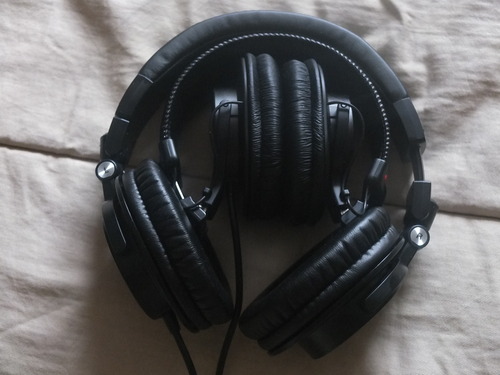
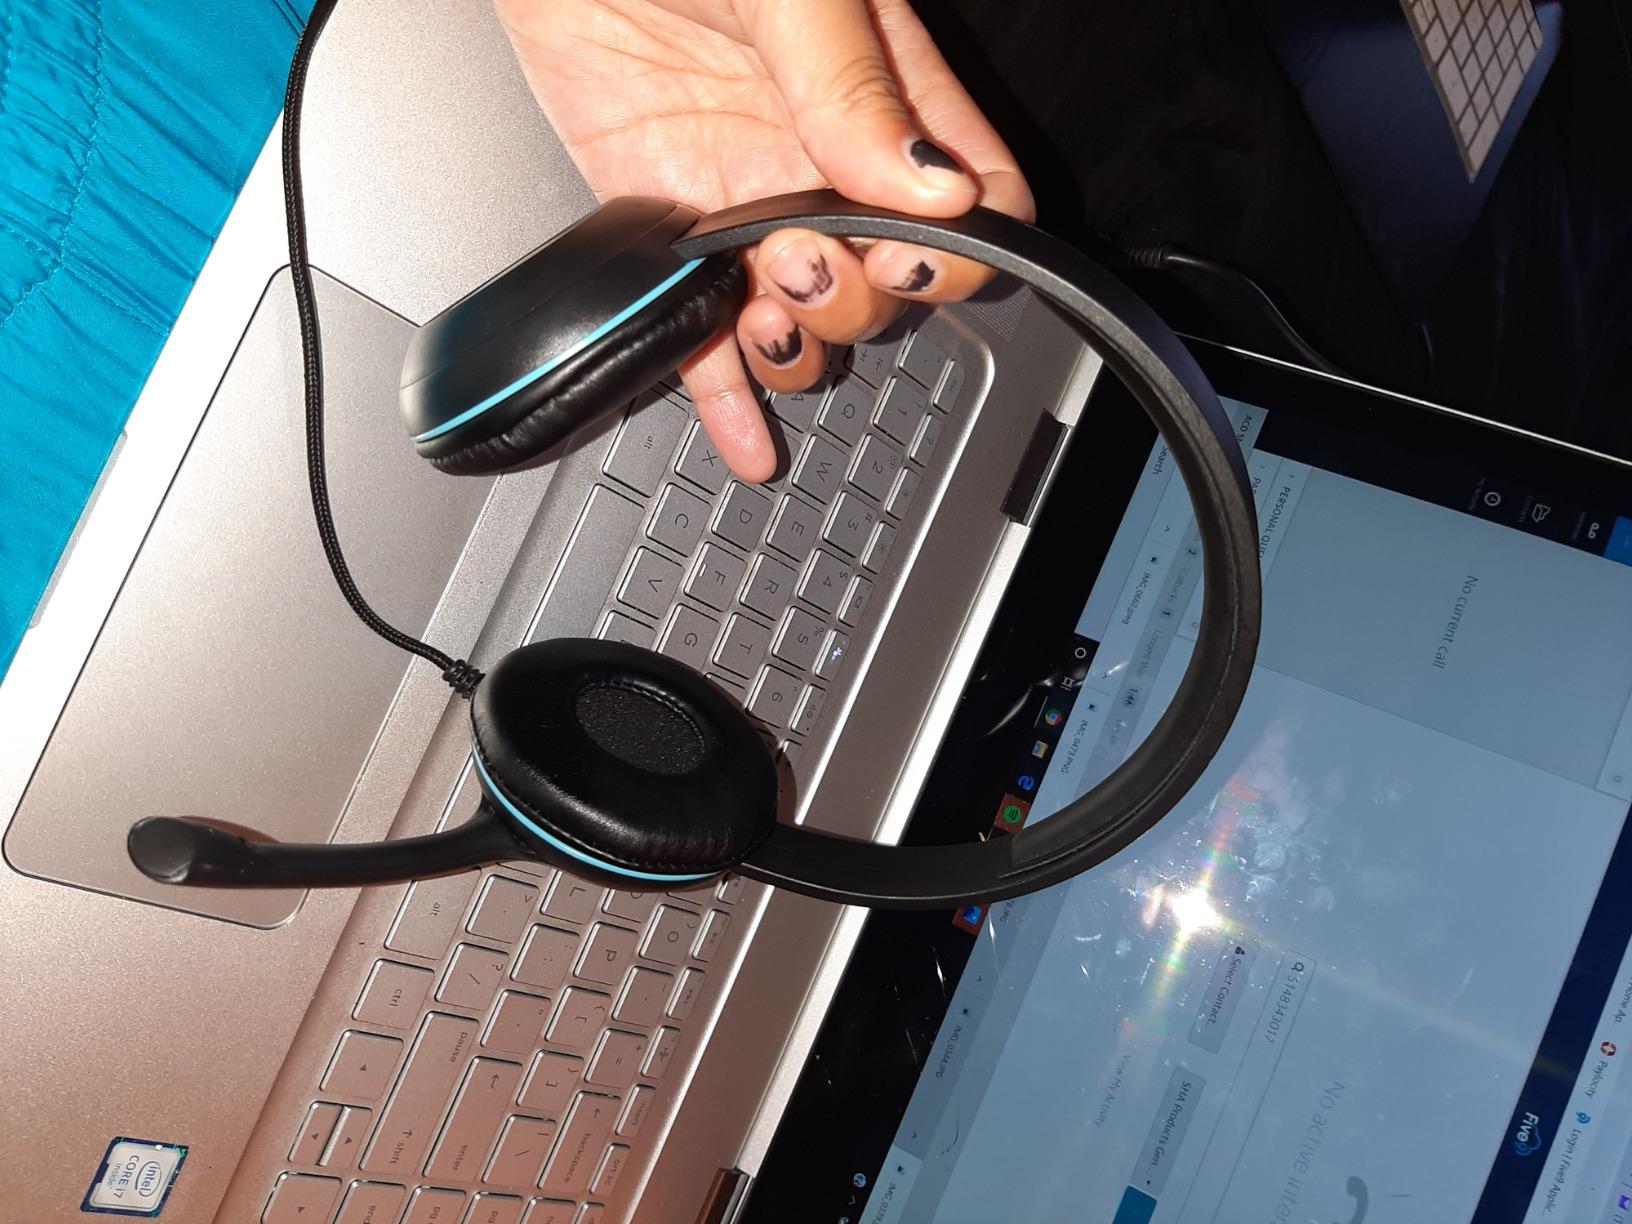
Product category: headphones
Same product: no